Felix Knight

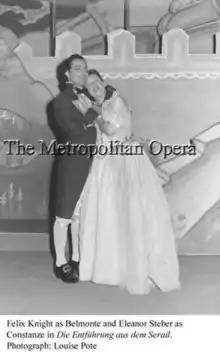
A 1947 promotional photo of Knight (left) as Belmonte and Eleanor Steber (right) as Constanze in "Die Entführung aus dem Serail"

Knight's biggest and best-known role was as the love interest of Little Bo Peep, Tom-Tom, the Piper's Son, in the 1934 Laurel and Hardy musical film "Babes in Toyland", based on the famed 1903 operetta by Victor Herbert. Not only did Knight play the romantic lead, but he also performed several musical numbers, including "A Castle in Spain." Despite being placed under a contract with MGM, Knight did no films directly for the studio. Rather, he was loaned out for other assignments, such as attending Warner Bros. for two musical shorts: "Springtime in Holland" (1935) and "Carnival Day" (1936). In the former, he was cast as a Dutch milk seller, and sang the numbers "The Girl on the Little Blue Plate" and "Beside the Zuider Zee". In "Carnival Day", he played a jockey who romances a flower girl (Joan Barclay), and sang the numbers "The Rose in Her Hair" and "Steppin' Along." MGM released his next feature, "The Bohemian Girl", but similar to "Babes in Toyland", it was made by producer Hal Roach independently, and reunited Laurel and Hardy with Knight; the feature also gave Knight a small role—a gypsy singer who performs a number from the Michael William Balfe—Alfred Bunn opera of 1843. A test Knight had done for Roach ended up in "Pick a Star", an MGM musical comedy film that also featured Laurel and Hardy in a non-speaking guest bit; Knight was briefly seen as a nightclub singer. Even though he studied acting with Irving Pichel, no further film opportunities came to Knight, other than a potential film series in Australia that in time, failed to materialize.